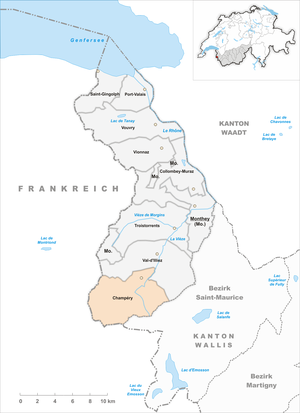
Champéry est une commune suisse du canton du Valais, située dans le district de Monthey. À une altitude moyenne de 1 050 mètres, elle se situe dans le Val d'Illiez, au pied du massif des Dents du Midi.